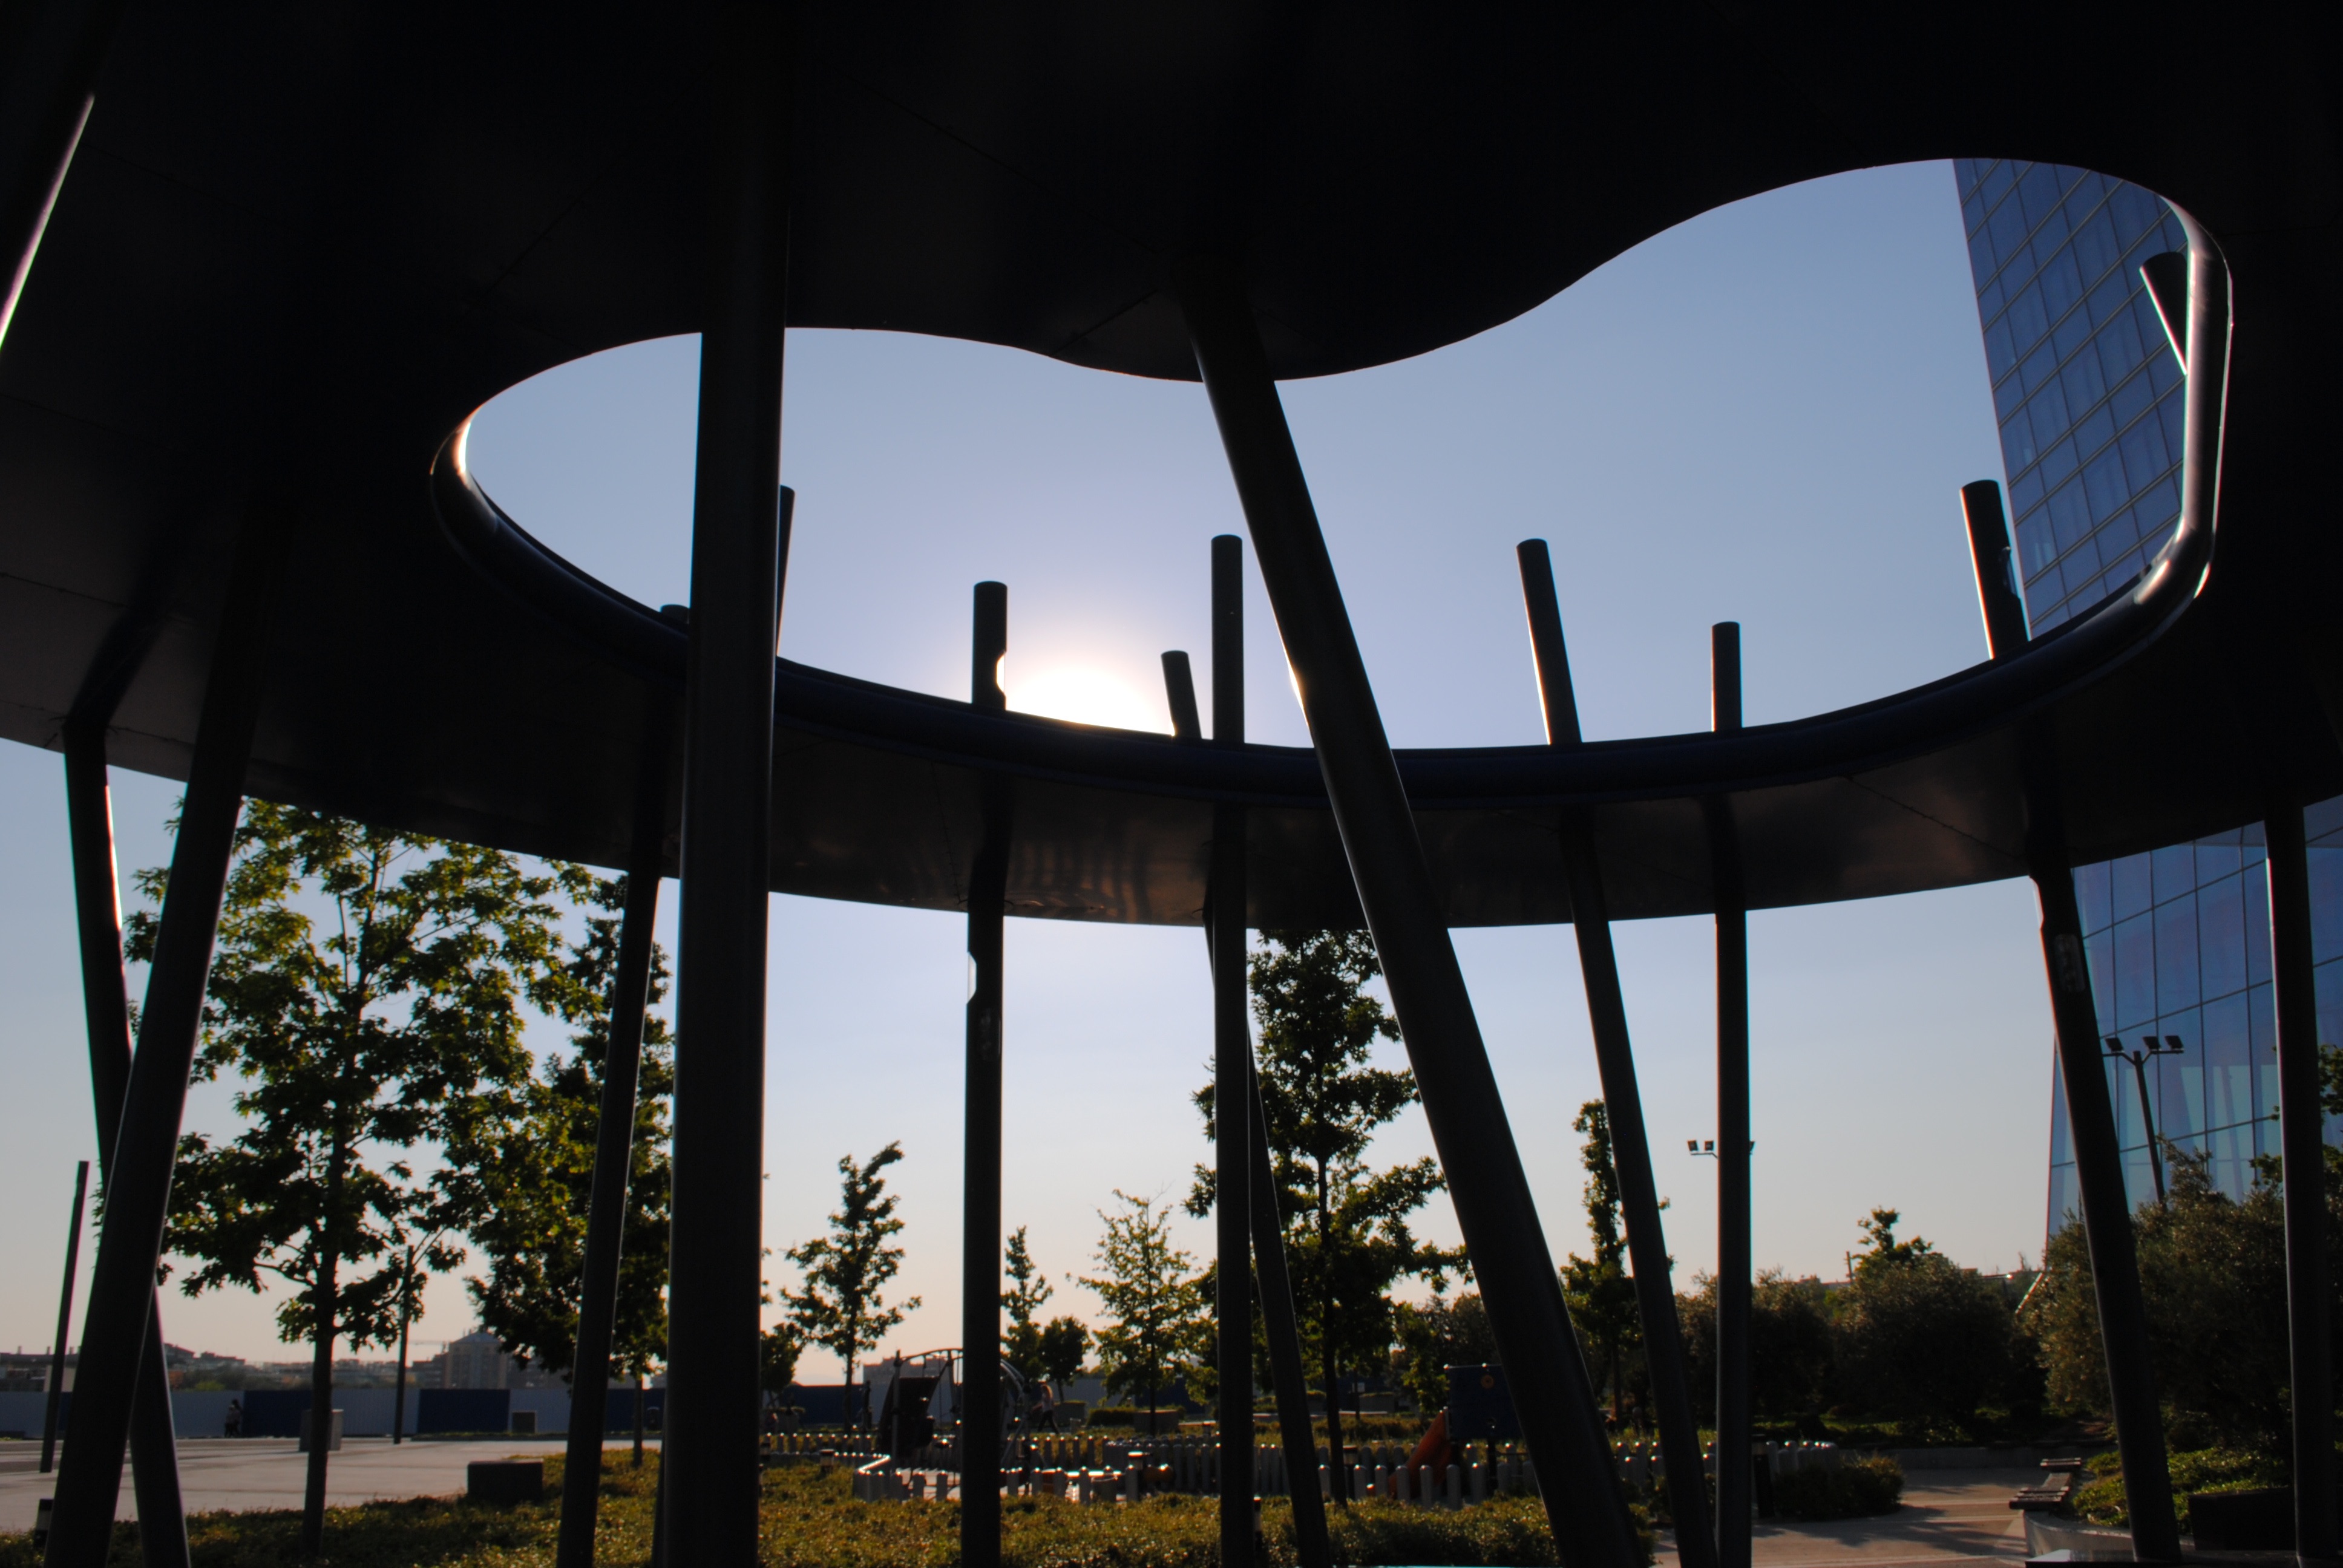
architecture